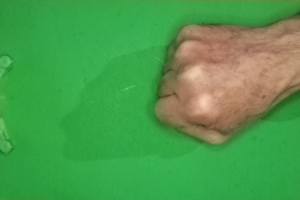
Label: rock